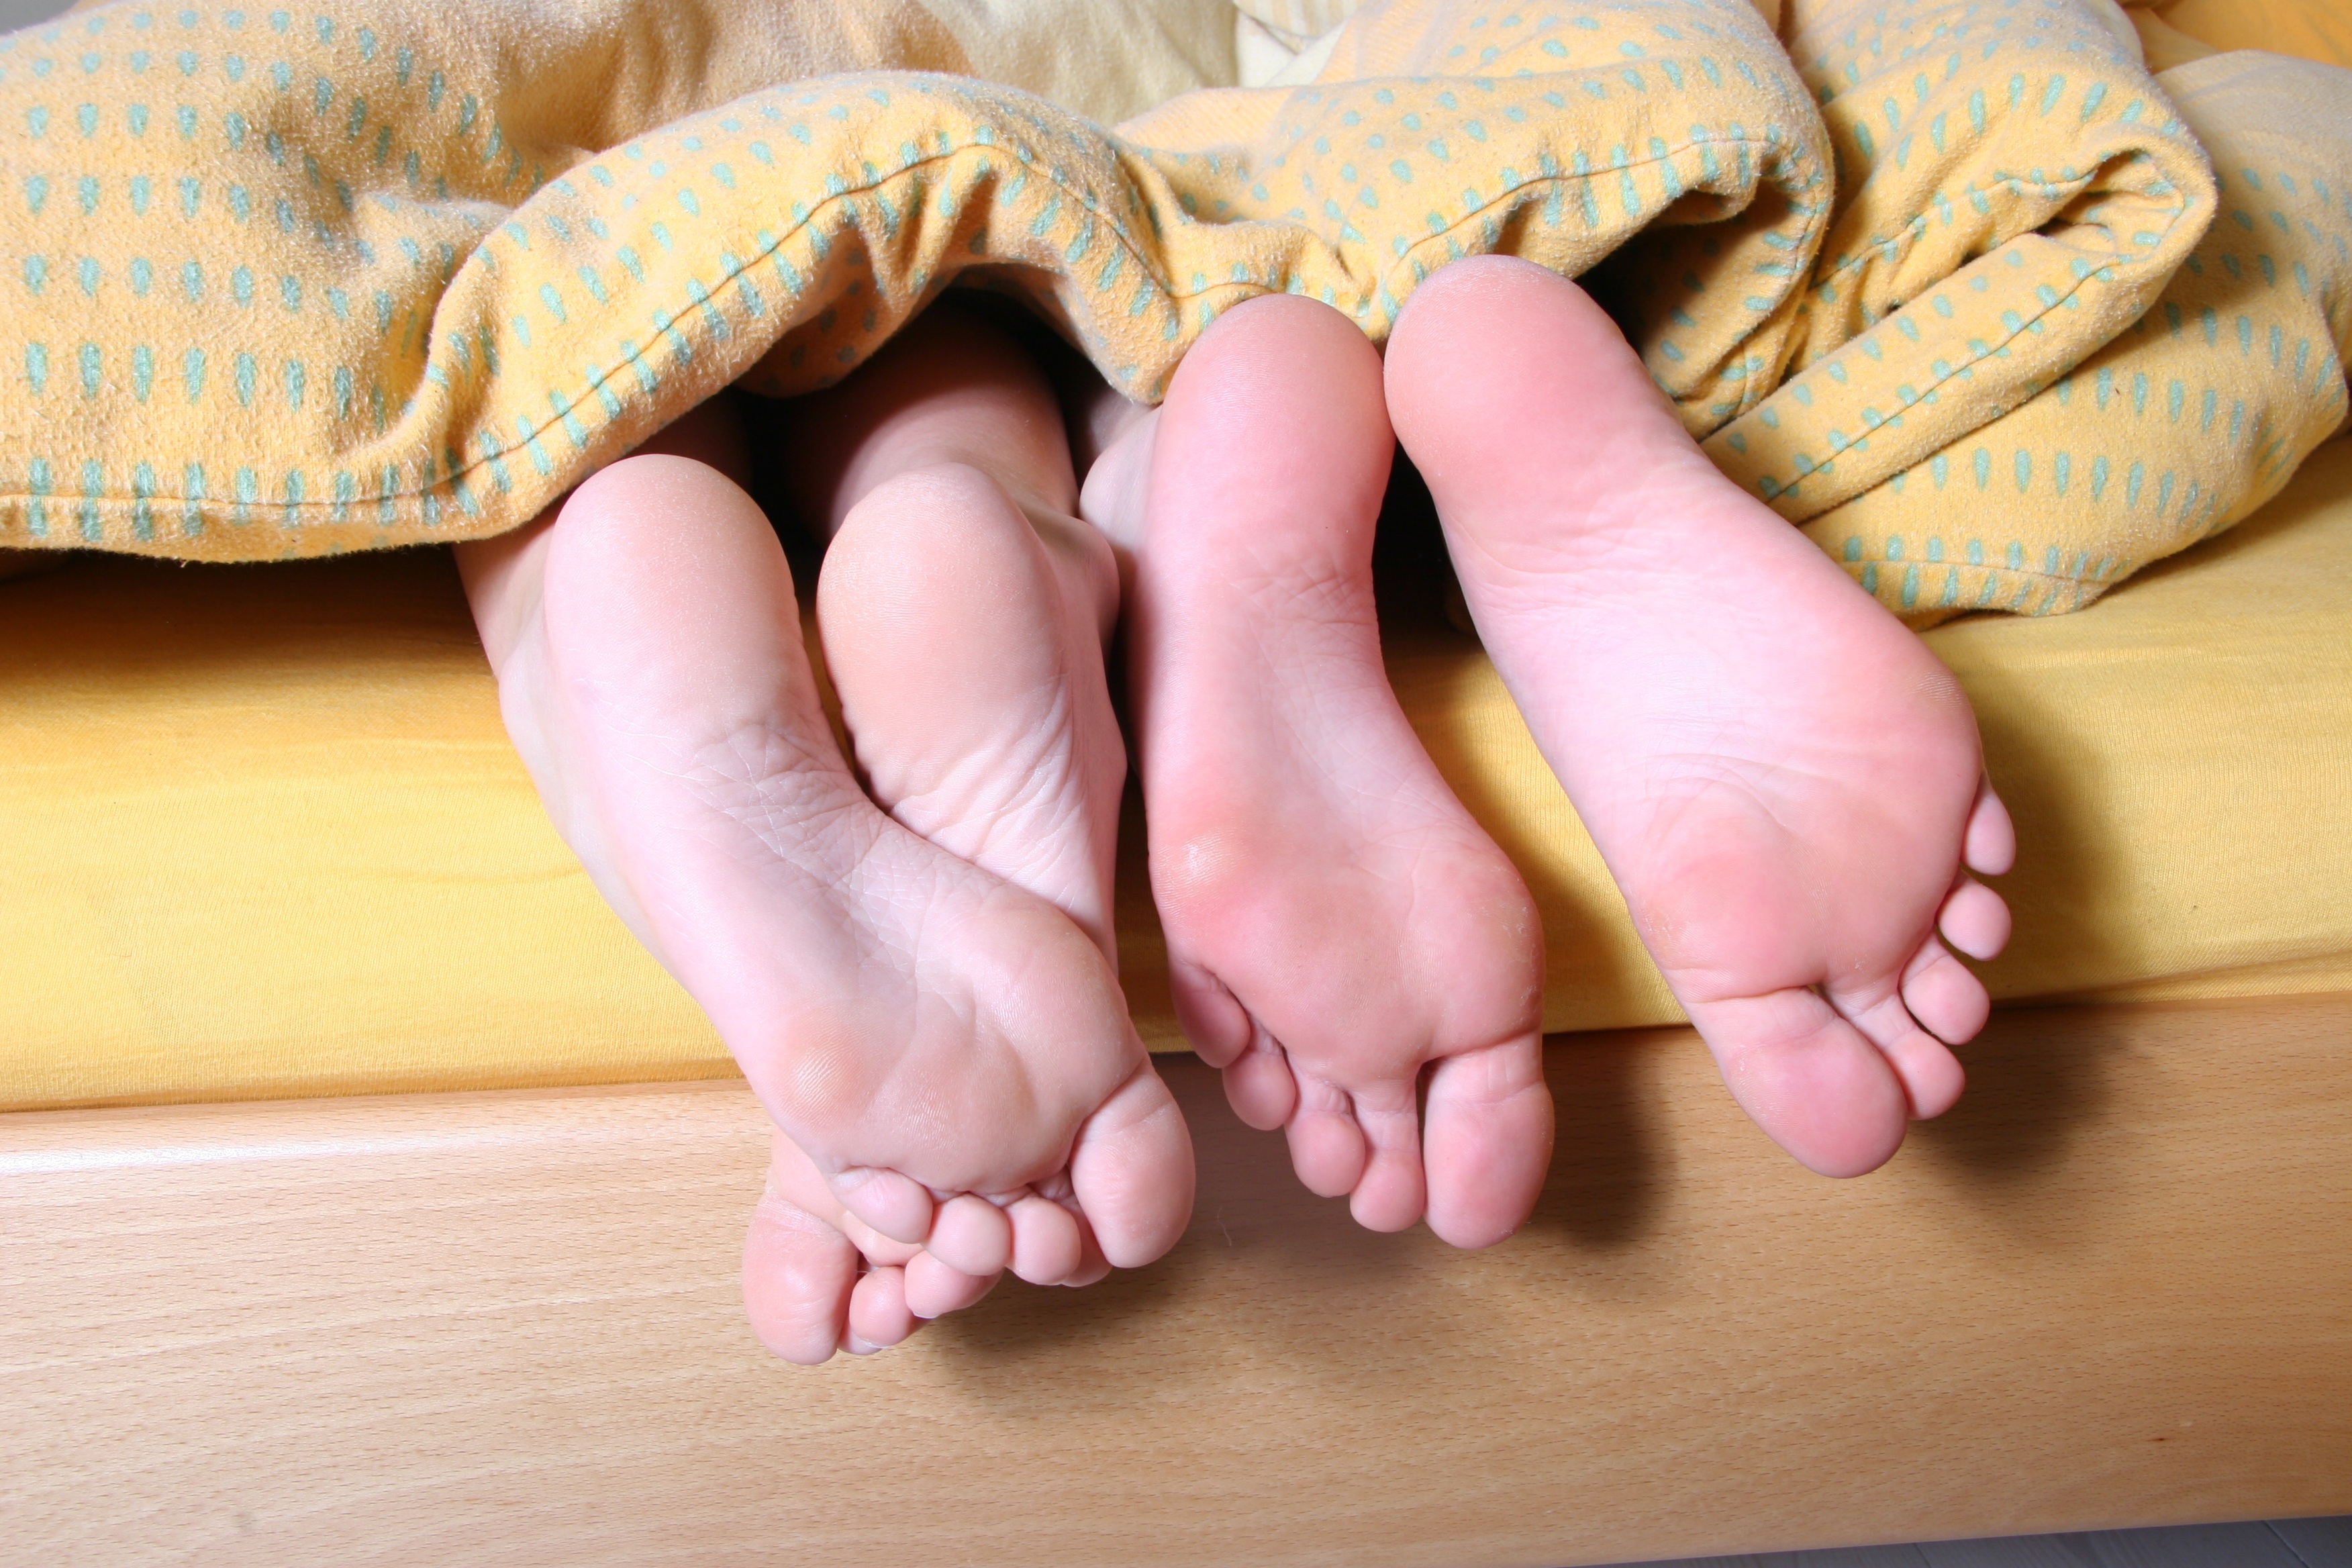
hand, leg, finger, foot, yellow, arm, human body, bed, beauty, beautiful, hell, organ, few feet